Rail Bridge over the Iset River, Kamensk-Uralsky

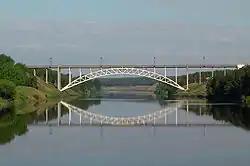

The Rail Bridge over the Iset River - is an experimental bridge over the Iset River is a unique engineering structure made according to the advanced technology of the late 1930s in Kamensk-Uralsky, Sverdlovsk oblast.